The Mansion of Aching Hearts

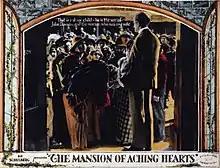
Lobby card

The Mansion of Aching Hearts is a lost 1925 American silent drama film directed by James P. Hogan and starring Ethel Clayton, Barbara Bedford, and Priscilla Bonner.